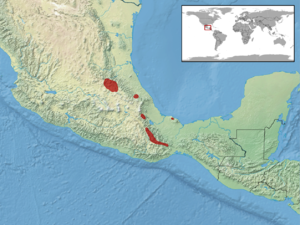
Scincella gemmingeri est une espèce de sauriens de la famille des Scincidae.